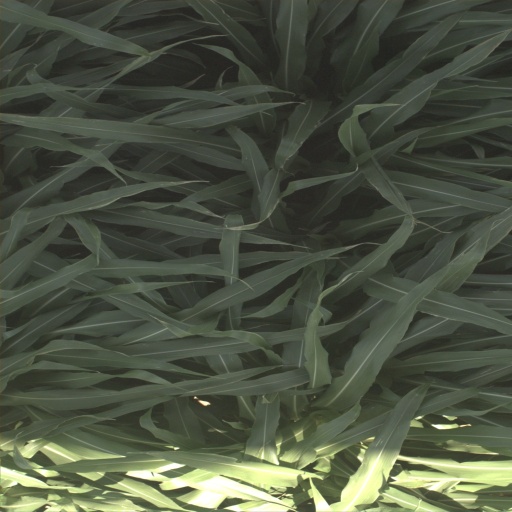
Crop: sorghum